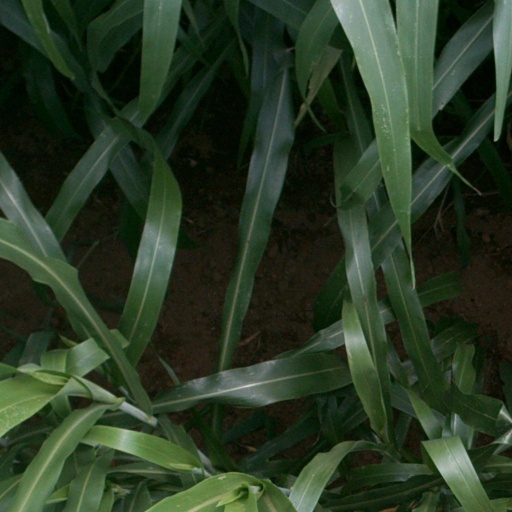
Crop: sorghum